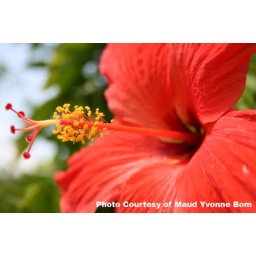
Beautiful red flower found in Pedasi, Panama